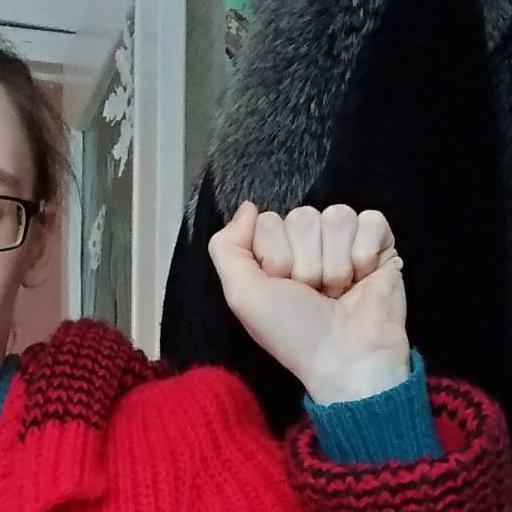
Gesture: fist